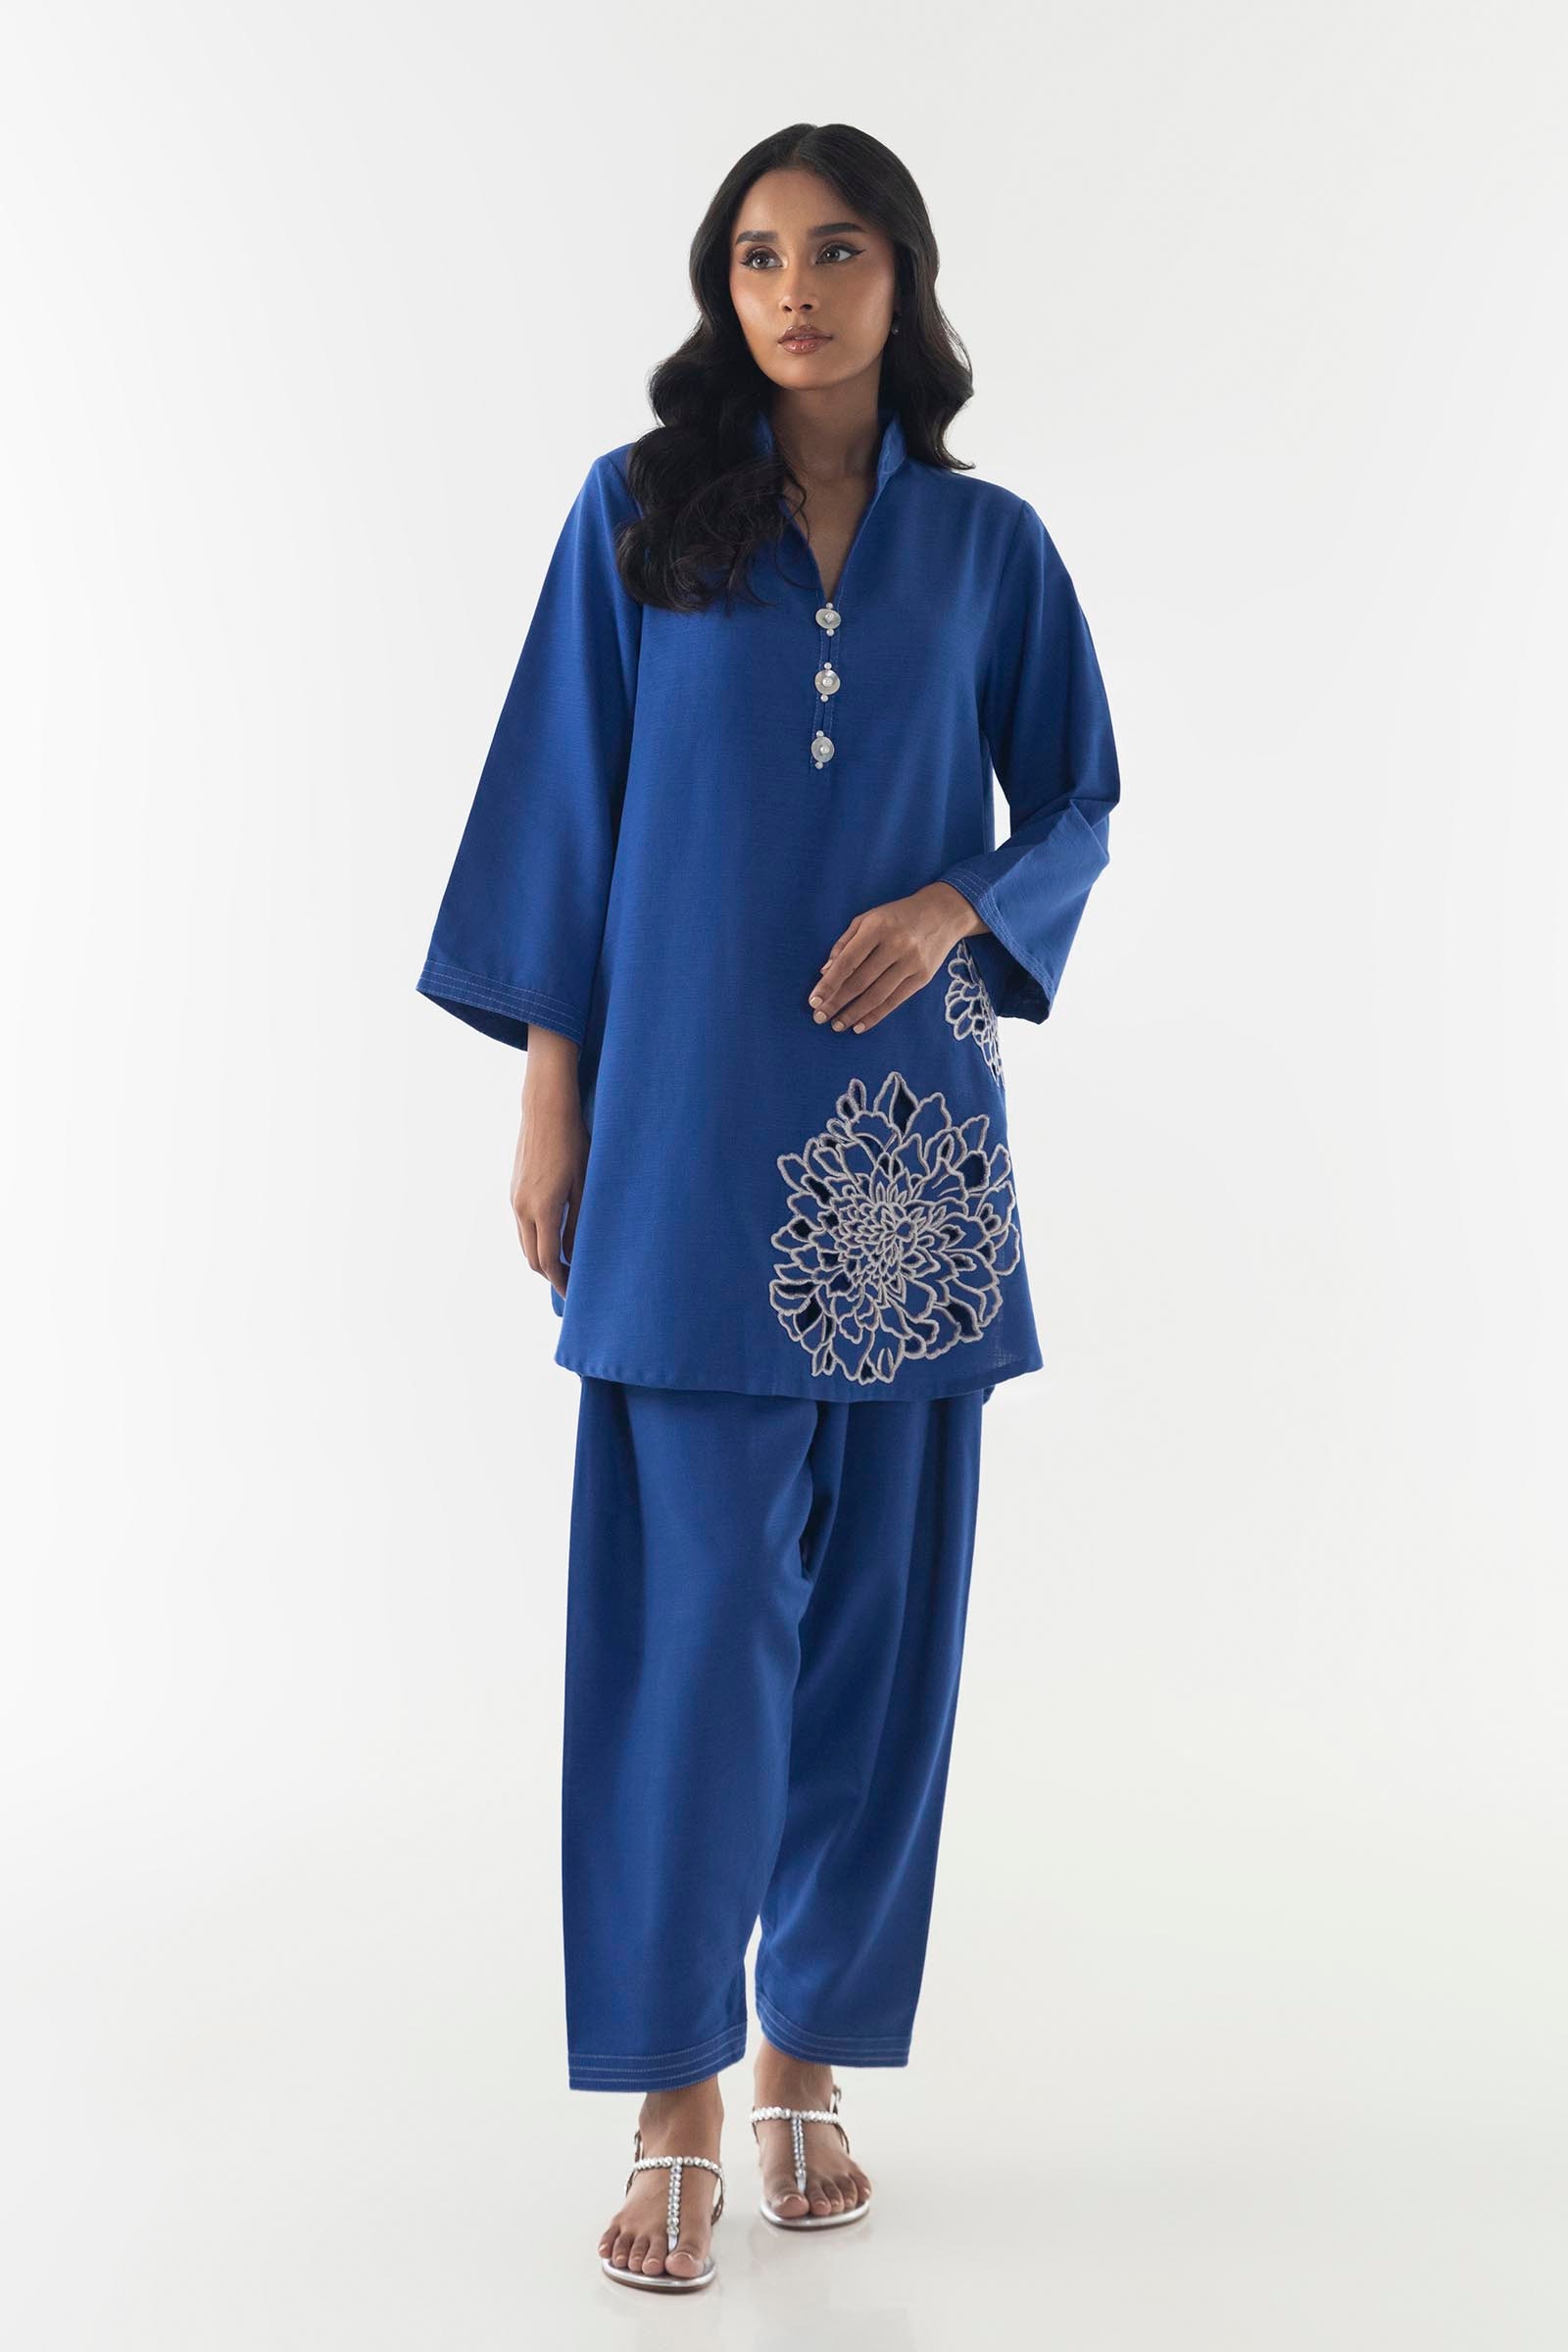
blue embroidered kurta pants